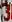
Number: 3